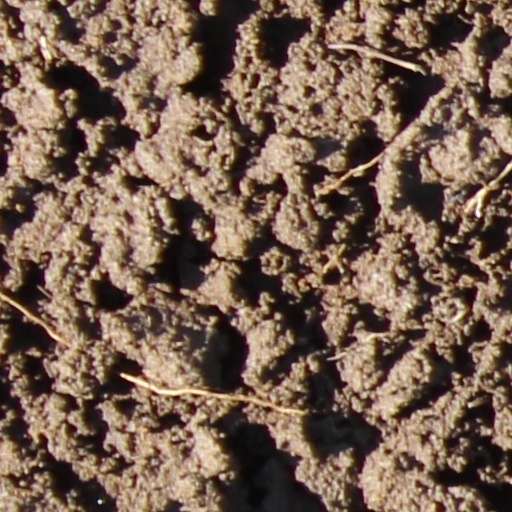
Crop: wheat